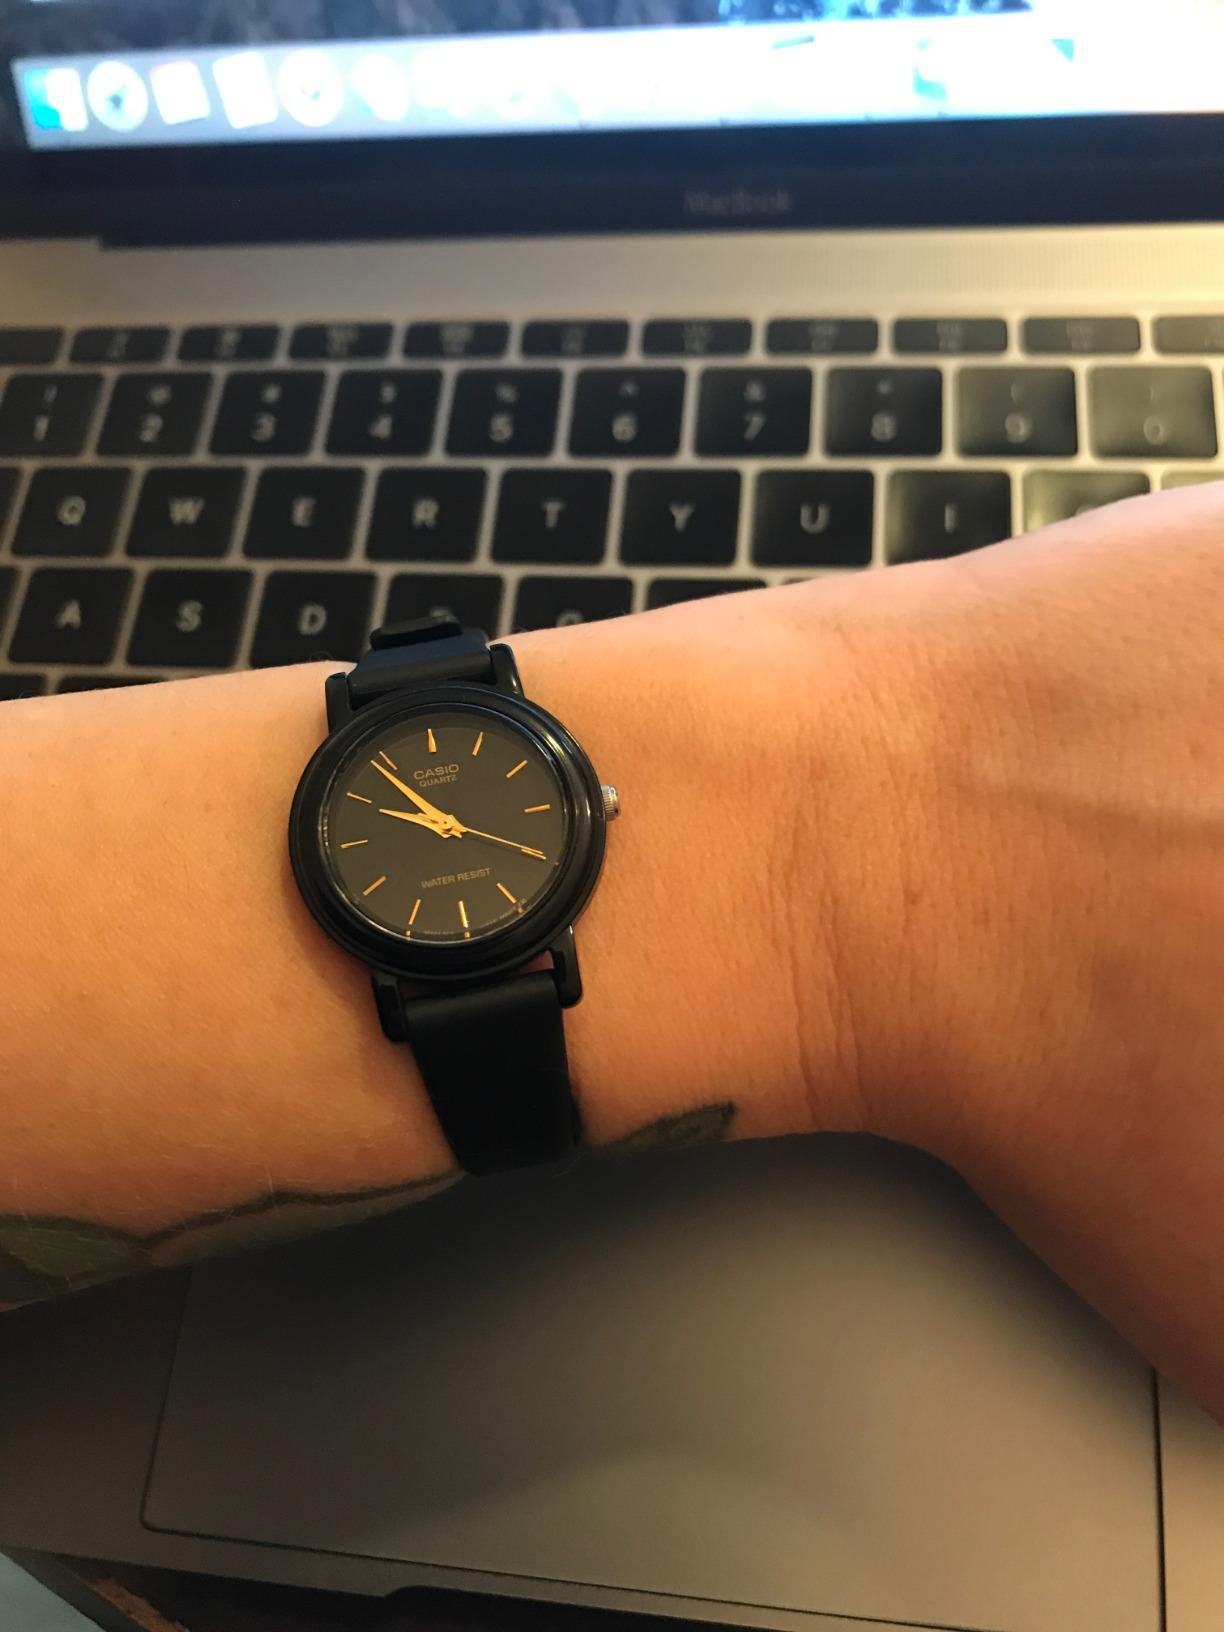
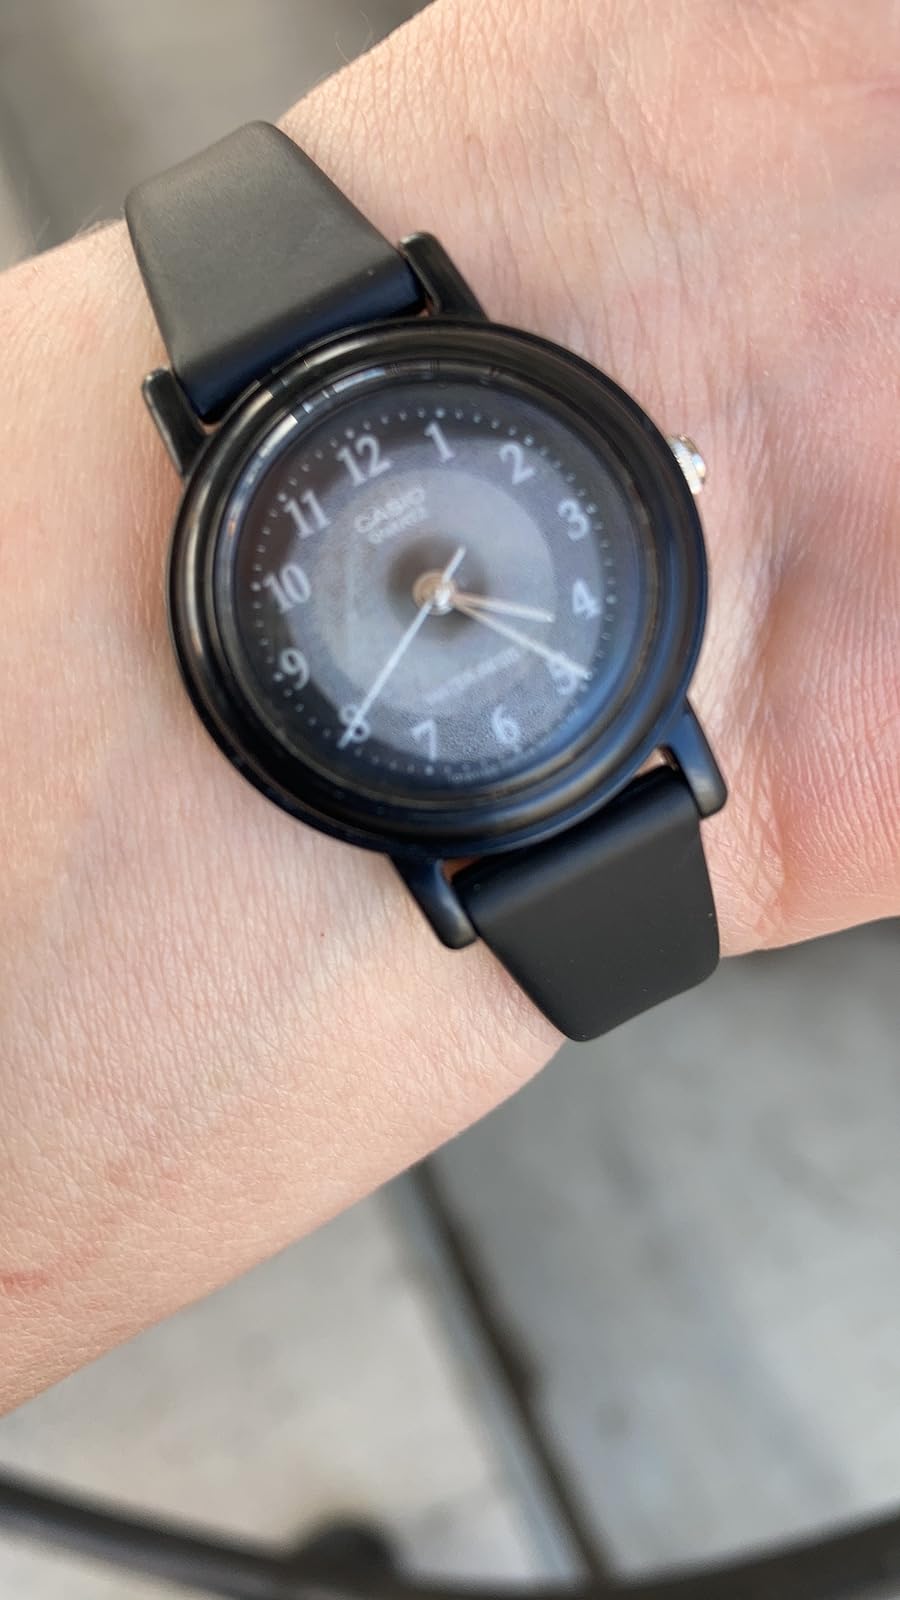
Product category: accessories_watch
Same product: no